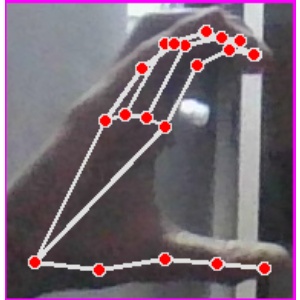
अक्षर: ऋ